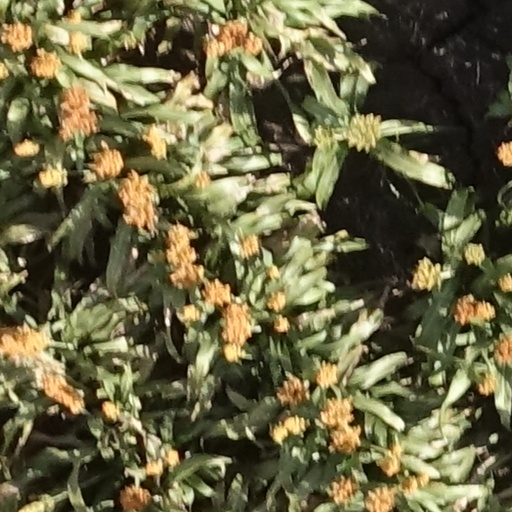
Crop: sorghum